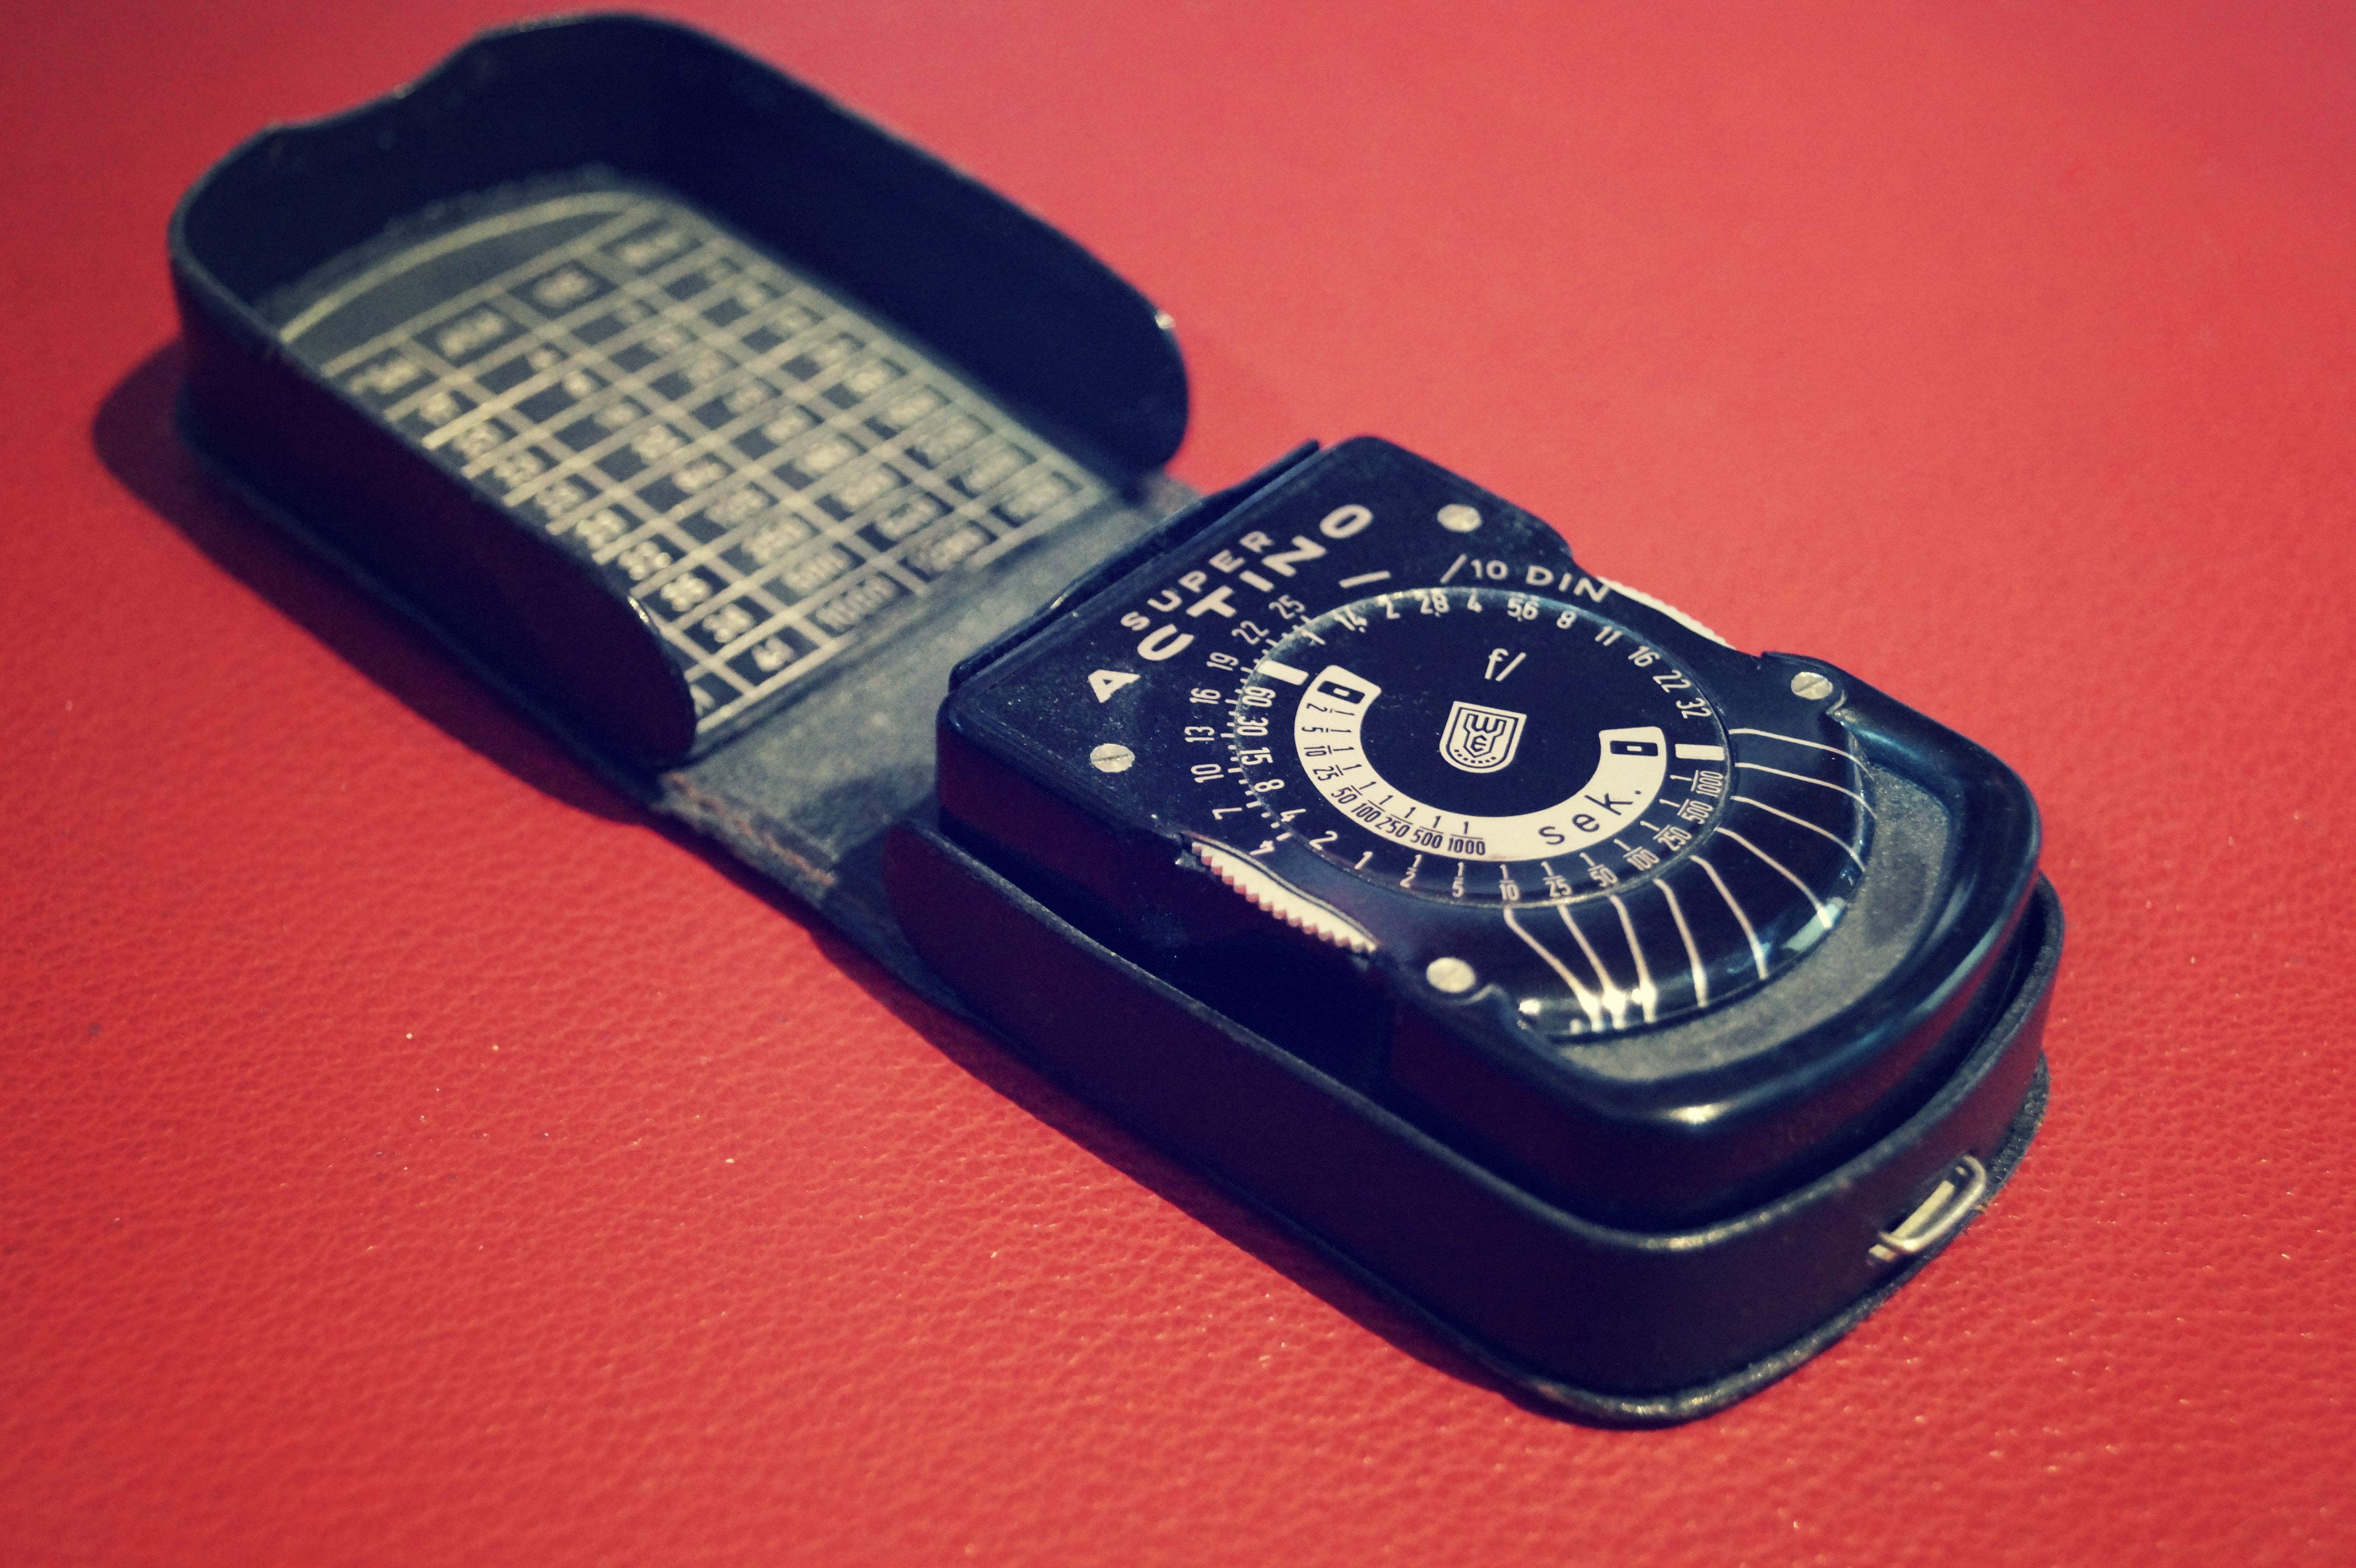
hand, technology, photography, guitar, musical instrument, exposure, old fashioned, exposure meter, analog photography, photo technique, plucked string instruments